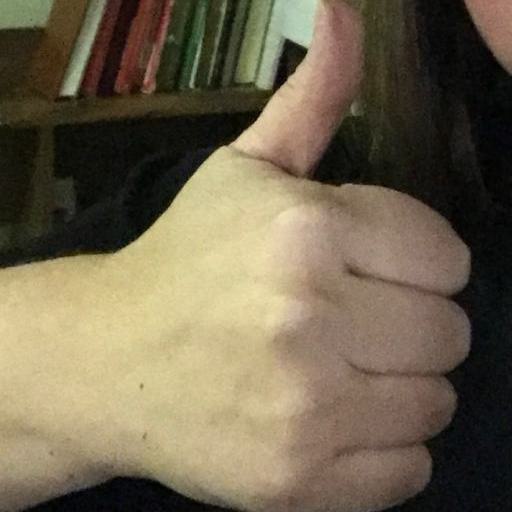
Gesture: like